Power Macintosh

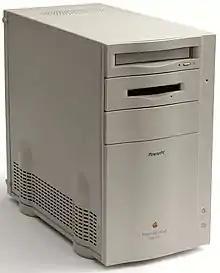
The 8100/80AV, the first Power Macintosh based on the Quadra 800 form factor

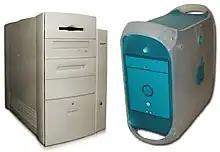
Power Macintosh G3 Mini Tower and Blue and White

Starting with the Power Macintosh G3, Apple changed its product naming to include the generation of PowerPC CPU, with the name of the form factor or a key feature afterwards in brackets.